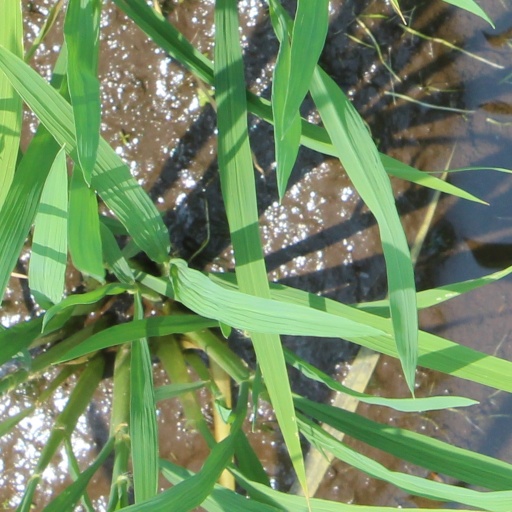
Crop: rice